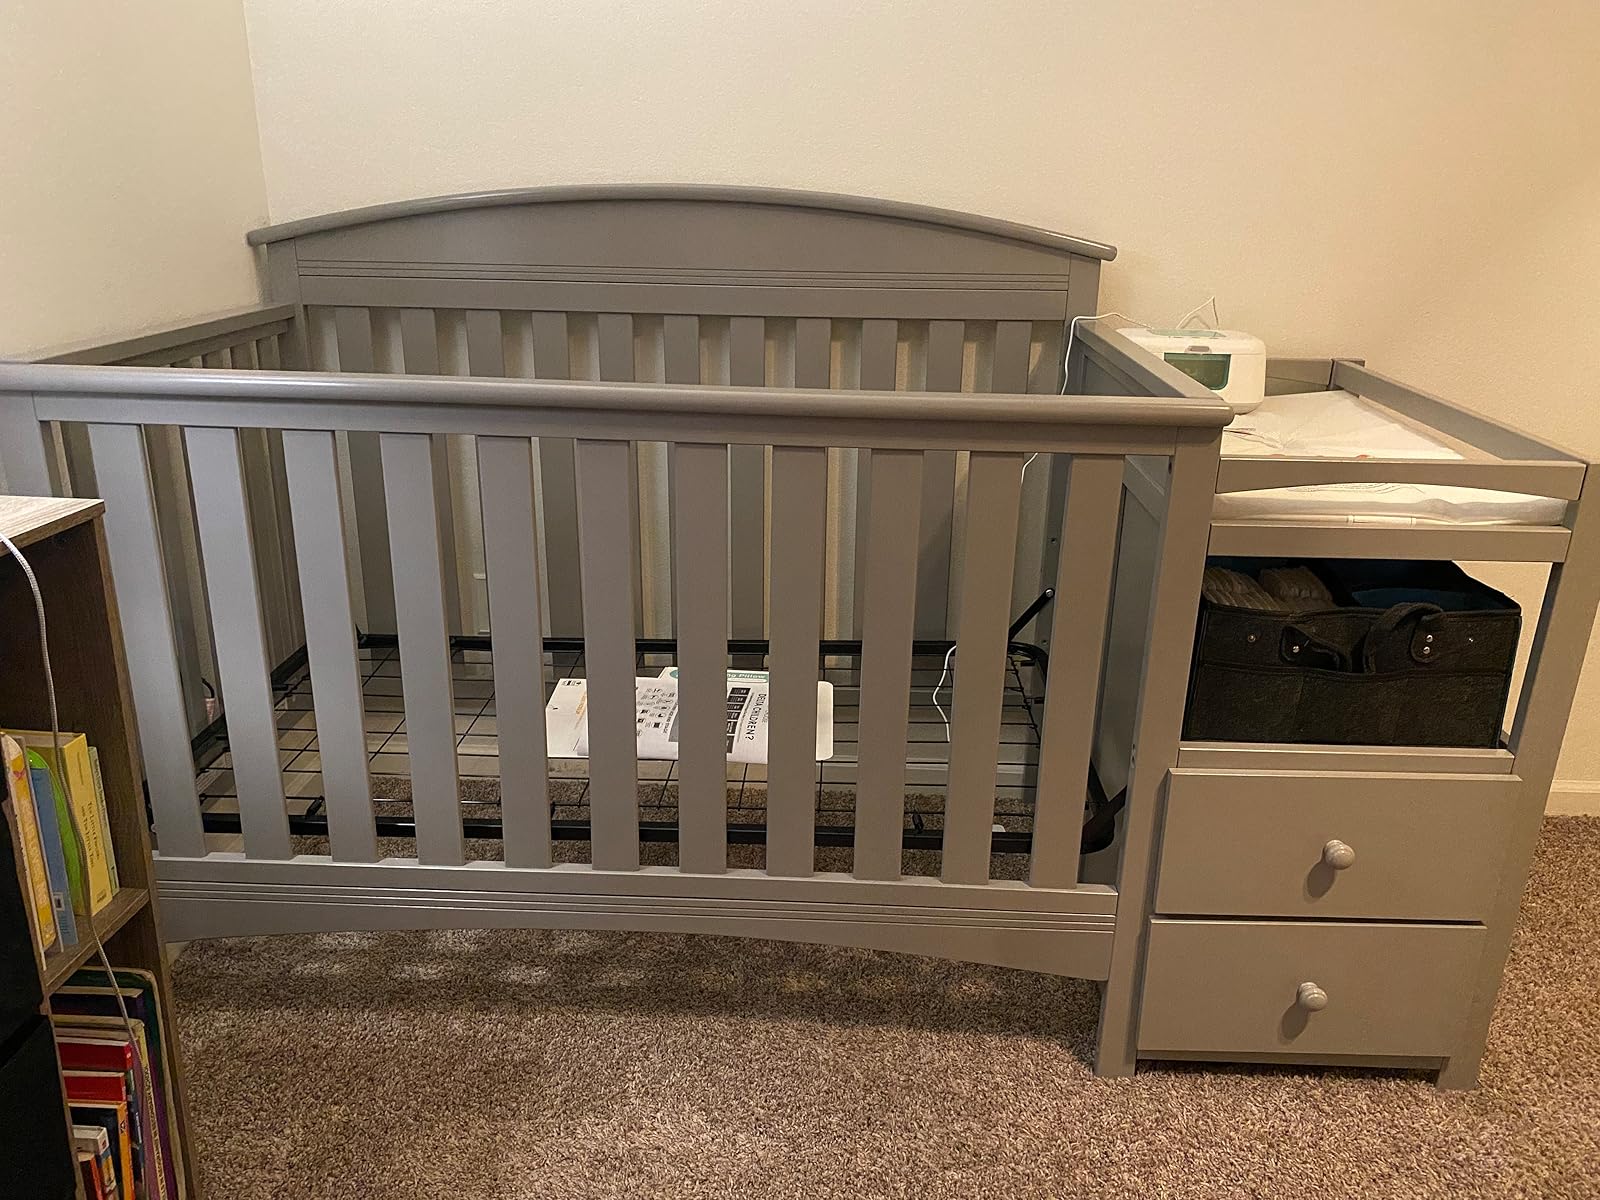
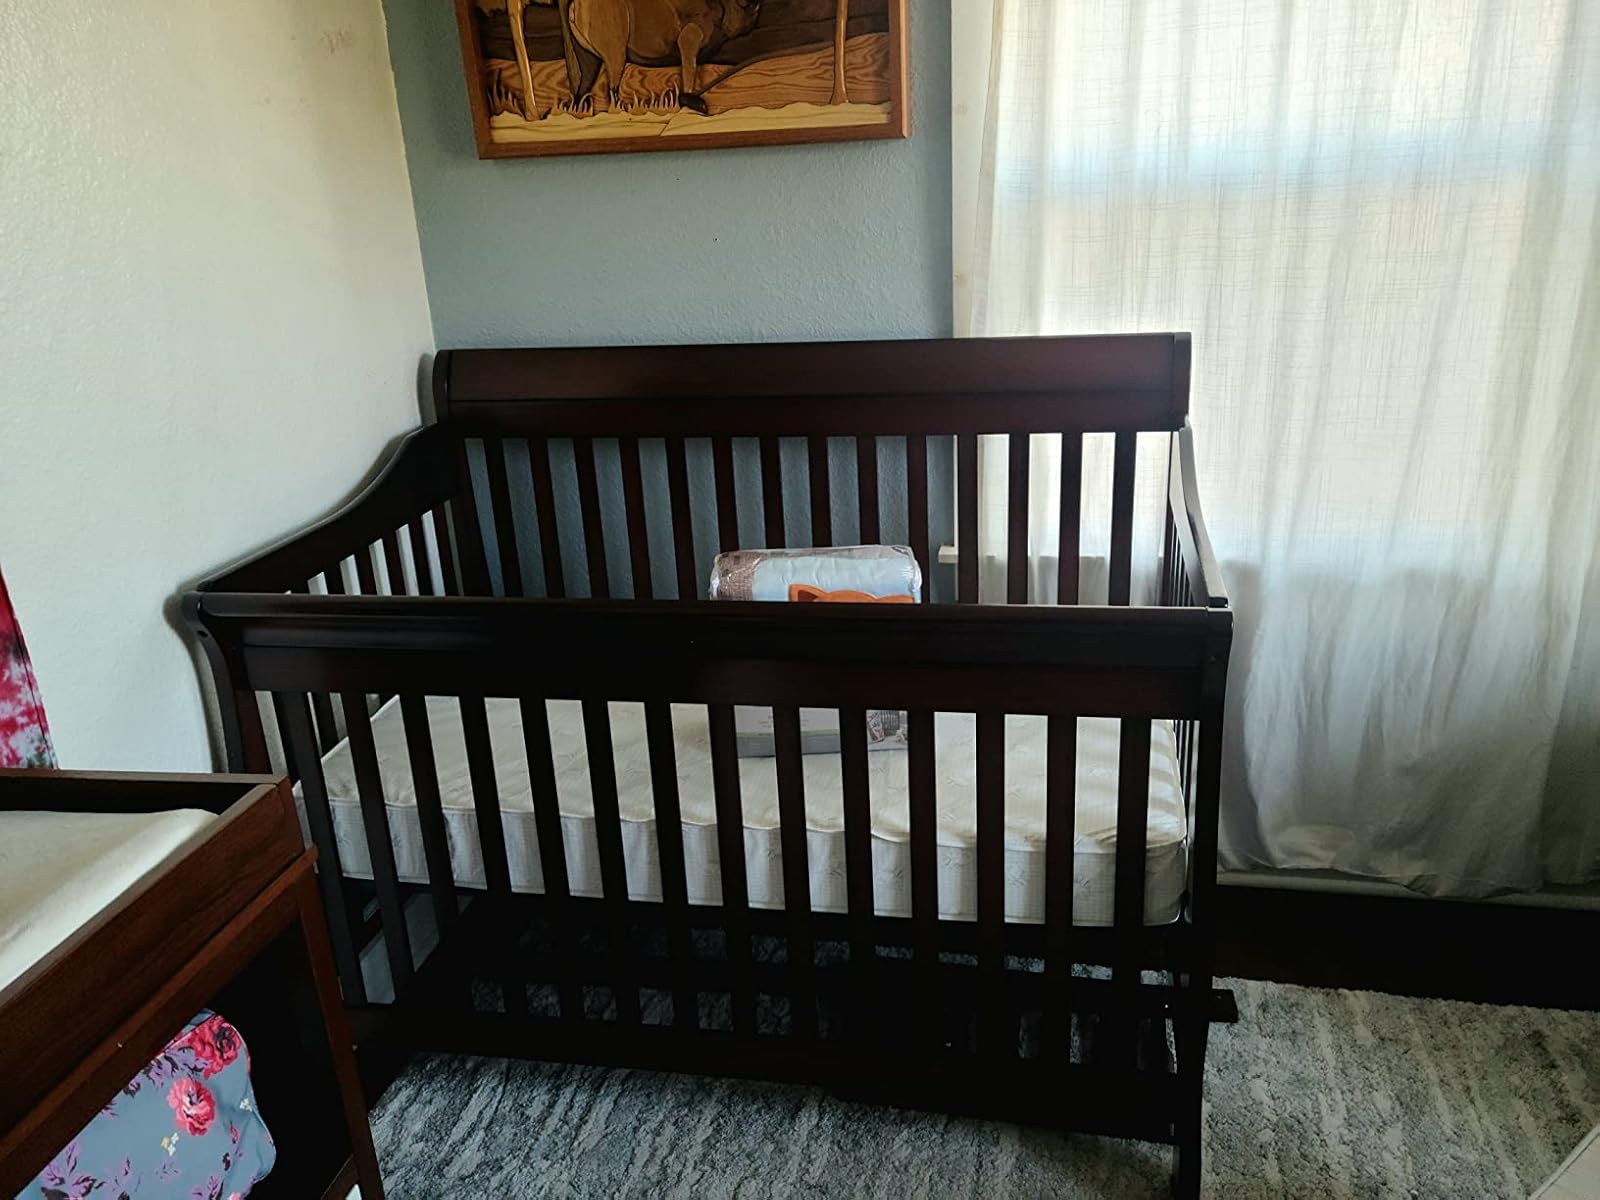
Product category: products_crib
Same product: no